Guerrero

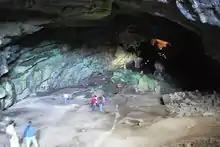
Entering the Cacahuamilpa Caves

Most of Guerrero's pre-Hispanic history is known through archeology. The state has 1,705 registered archeological sites, with seven officially open to the public. These include La Organera-Xochipala, Palma Sola, Teopantecuanitlán and Cuetlajuchitlán. La Organera-Xochipala is the best known of Guerrero's archeological sites because of its monumental architecture. The site has seven states of development with six patios, and thirty two structures. The site covers and is located in the community of Xochilapa in the municipality of Eduardo Neri or Zumpango del Río, which is a mountains and semi-arid region of the state. It was occupied from 650 CE to 1000 CE The tombs are the most notable constructions here and feature a number of Mayan “false arches.” .